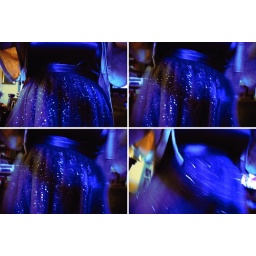
day 57/365 rock around the clock